Bill Bisset

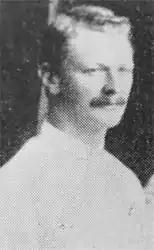

William Molteno Bisset (11 September 1867 – 23 February 1958) was a South African international rugby union player.